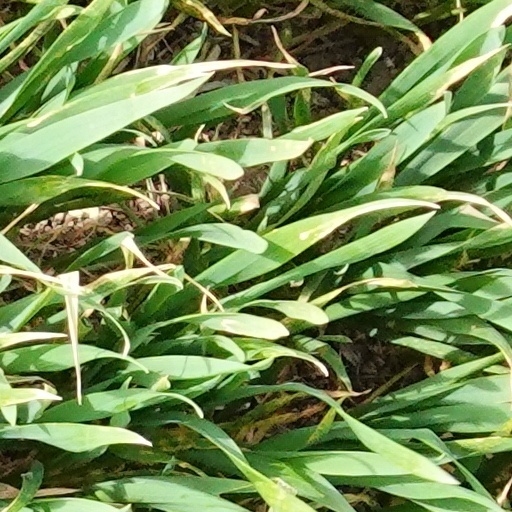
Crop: wheat